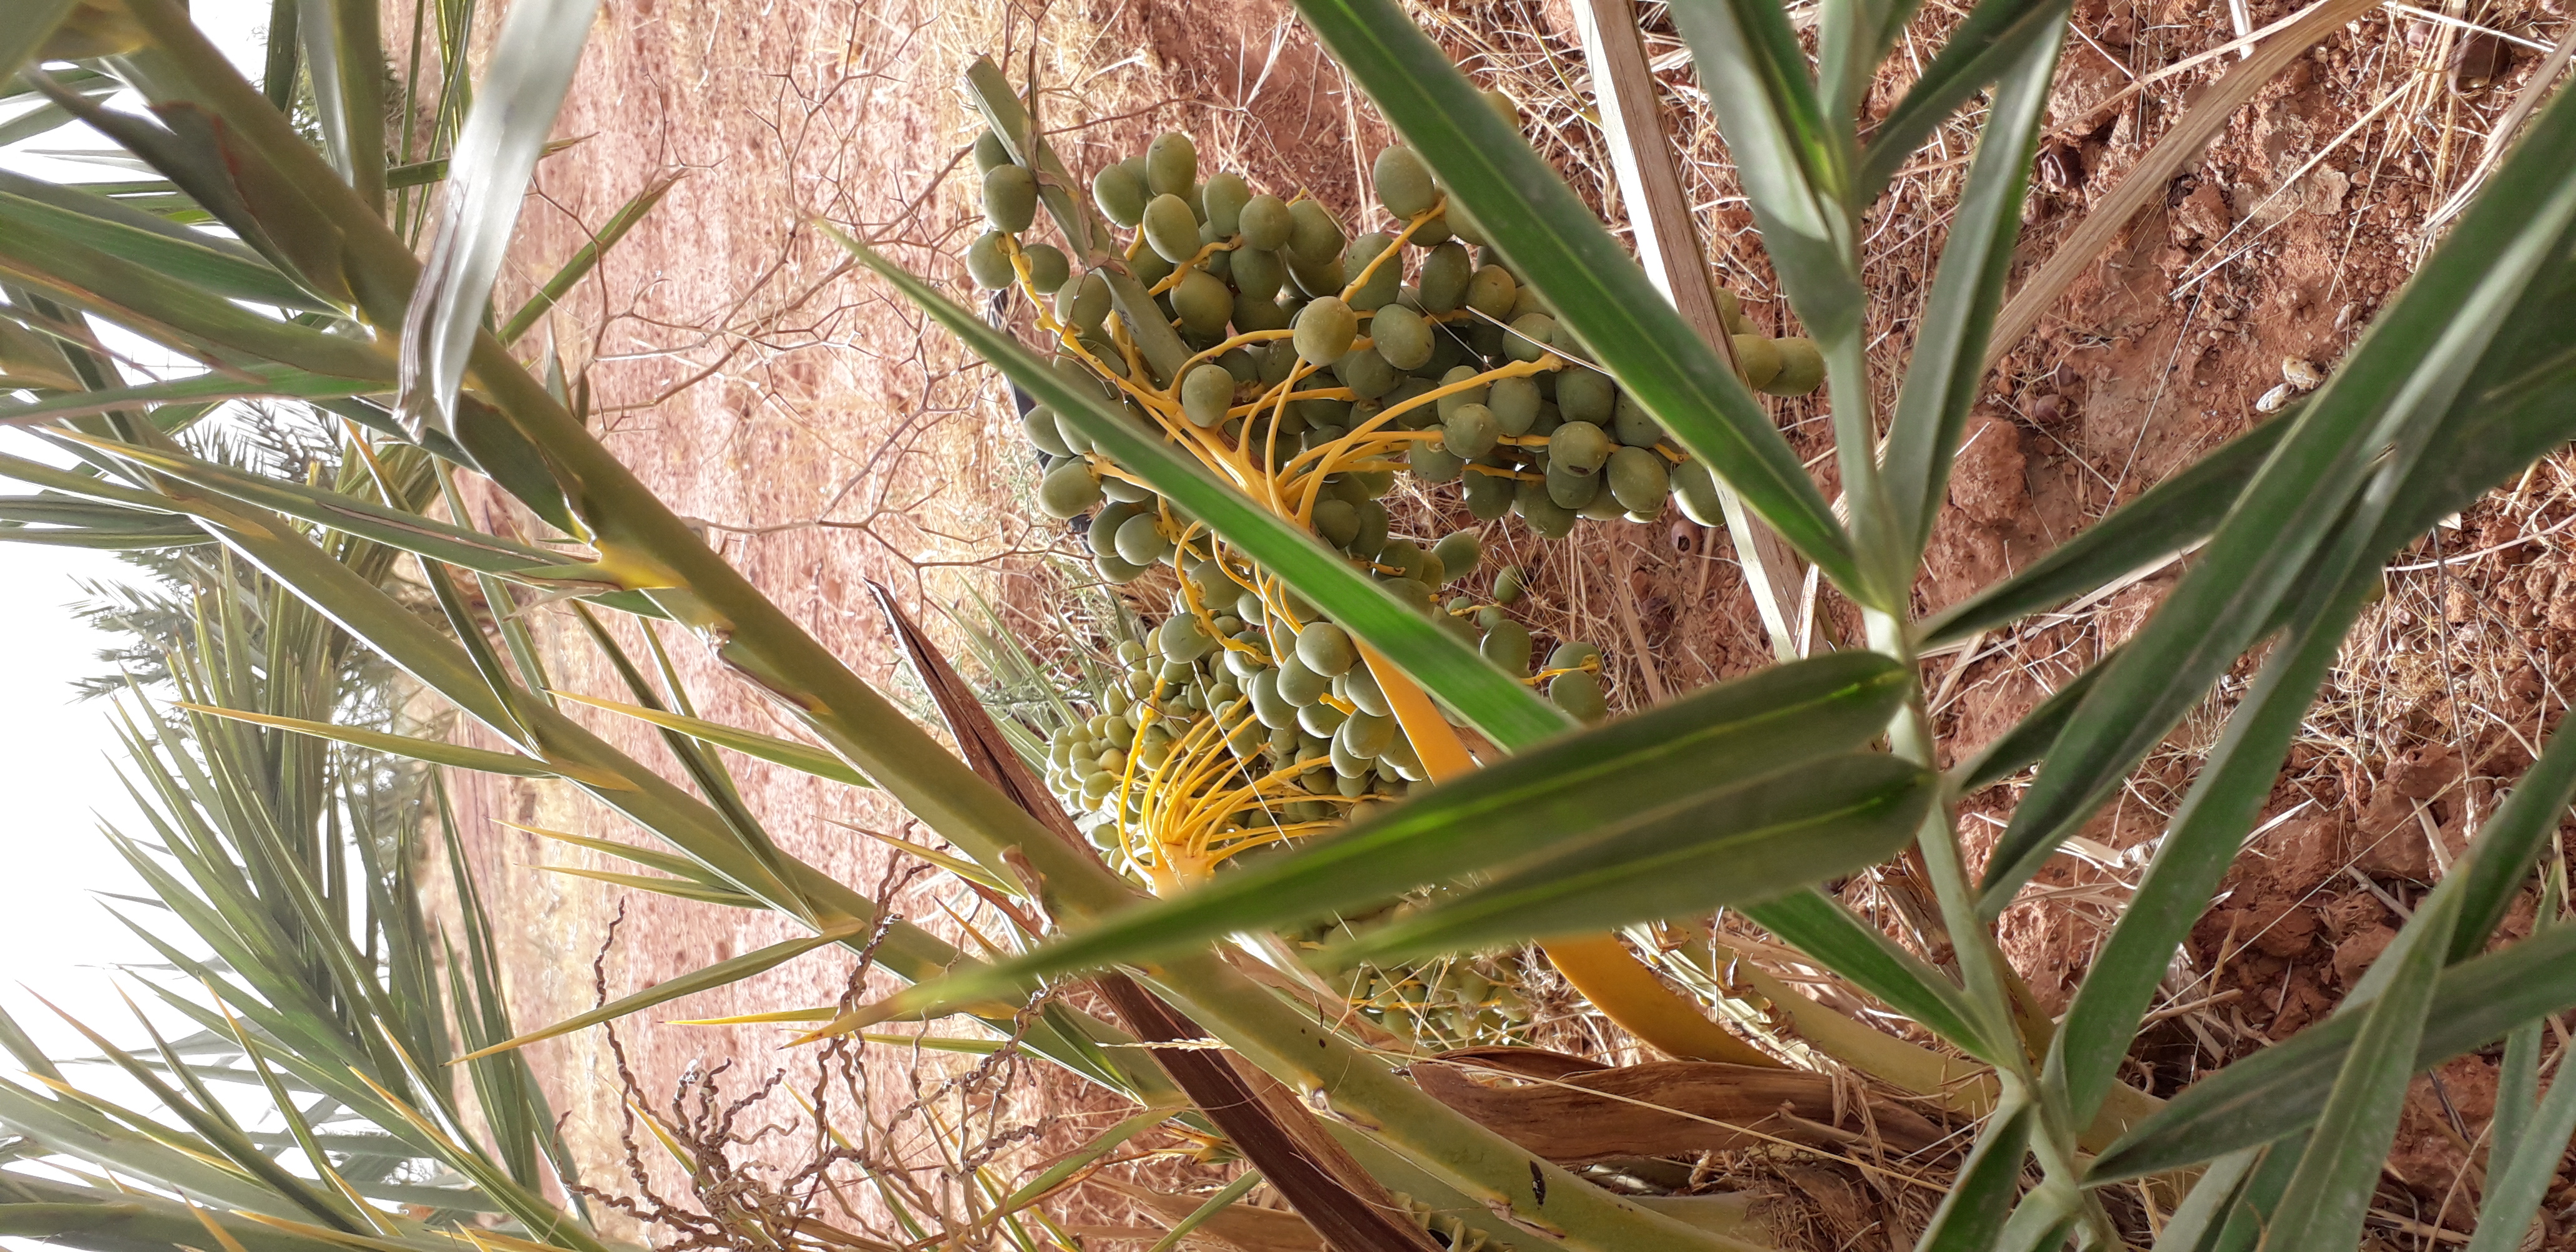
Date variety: kholt